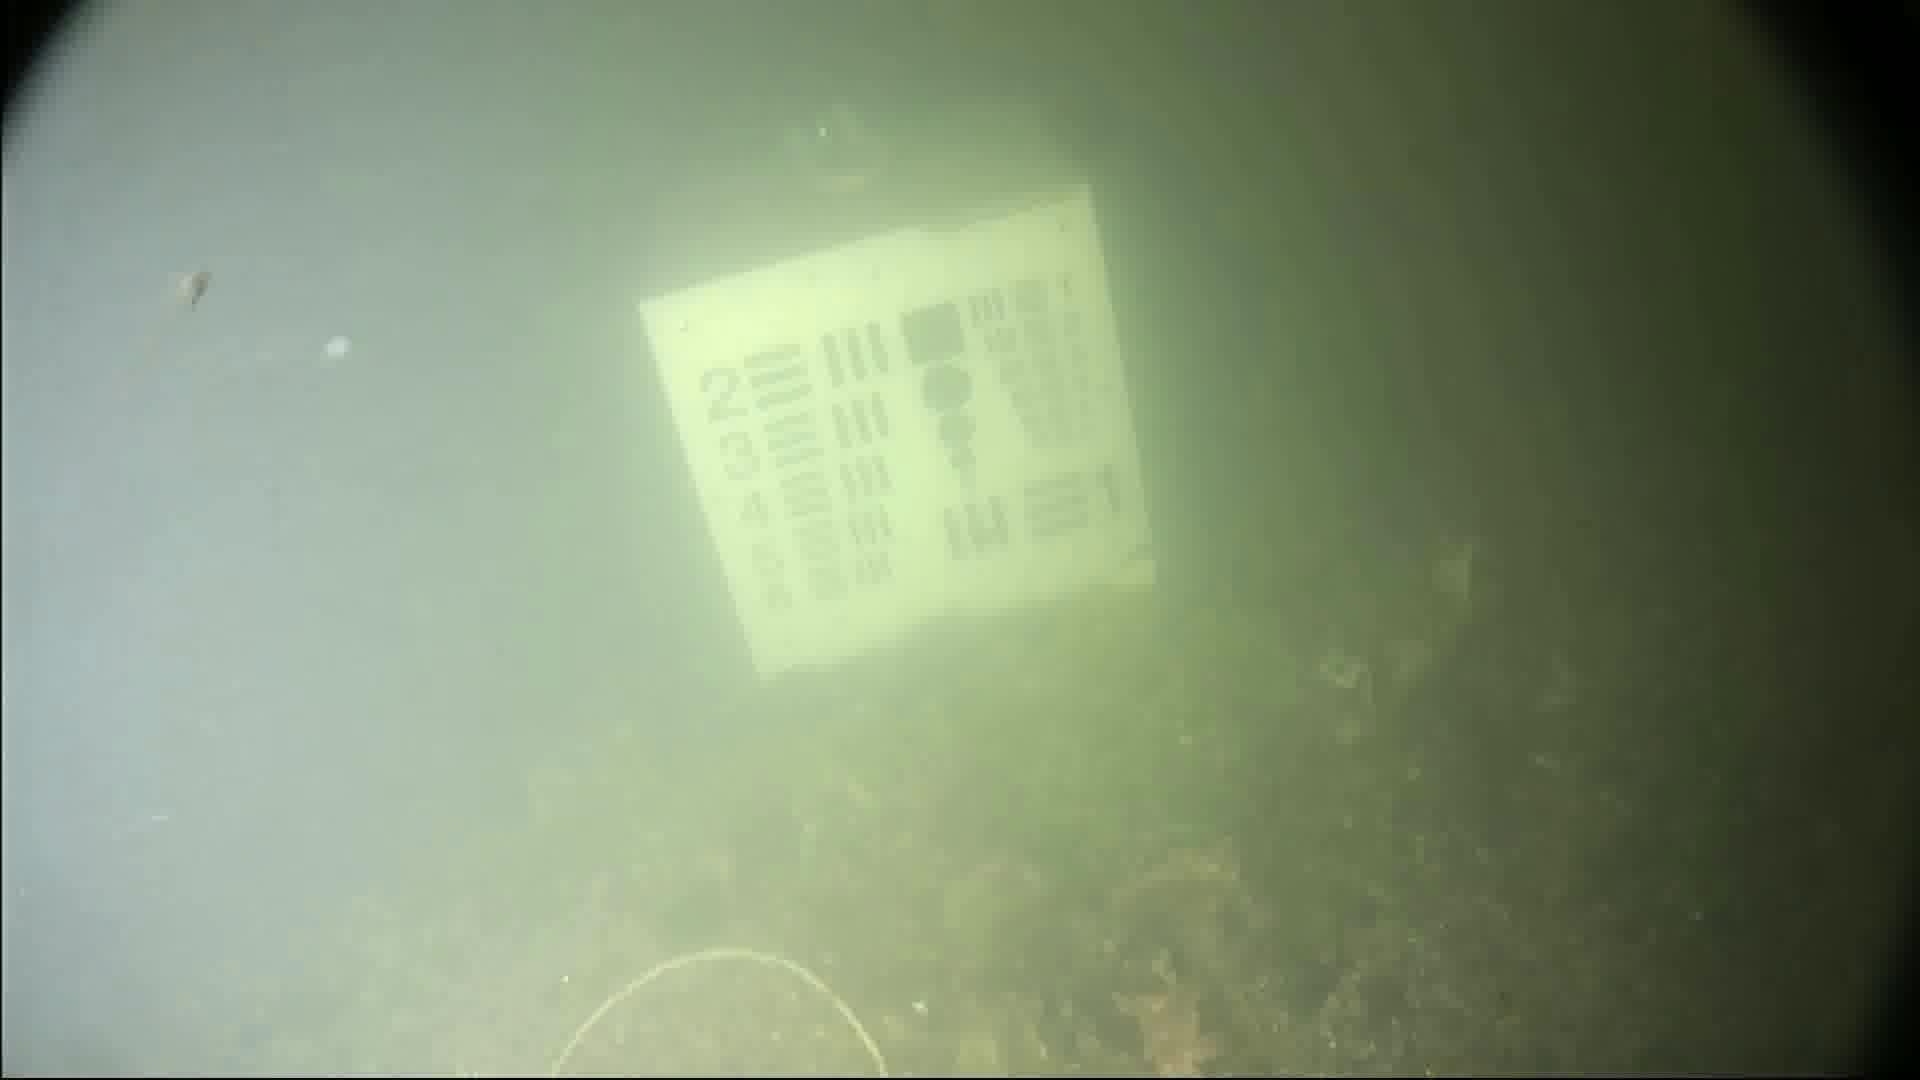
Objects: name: starfish